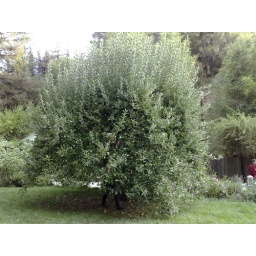
the most amazing apple tree in the world